Crosby, Isle of Man

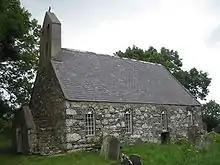
Marown Old Church – St Runius

The old St Runius church, which was the original Marown parish church until the new church was built in 1859, is located in Crosby. Part of the old church dates back to the 12th century. It was expanded in 1754. When the new church was built, the original church was used as a mortuary chapel and part of the east side was demolished. The building was eventually restored and re-opened on 9 August 1959, with services now held regularly each summer and on major festivals. The village also has a Methodist chapel. Crosby Wesleyan Methodist Chapel was opened on 6 October 1833.